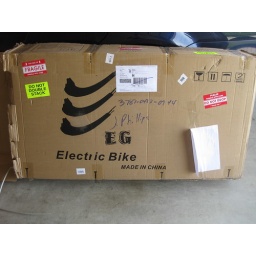
The box the bike came in